DOS

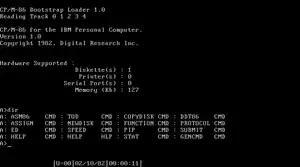
Digital Research CP/M-86 for the IBM Personal Computer Version 1.0

Digital Research attempted to regain the market lost from CP/M-86, initially with Concurrent DOS, FlexOS and DOS Plus (both compatible with both MS-DOS and CP/M-86 software), later with Multiuser DOS (compatible with both MS-DOS and CP/M-86 software) and DR DOS (compatible with MS-DOS software). Digital Research was bought by Novell, and DR DOS became PalmDOS and Novell DOS; later, it was part of Caldera (under the names OpenDOS and DR-DOS 7.02/7.03), Lineo, and DeviceLogics.